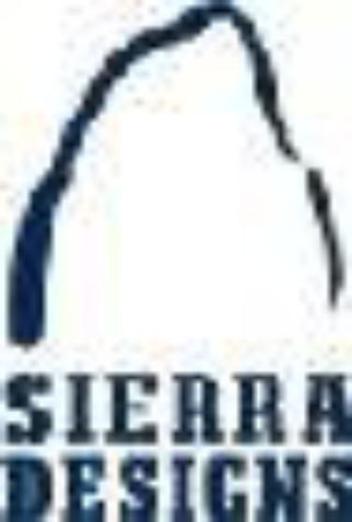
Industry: Sports